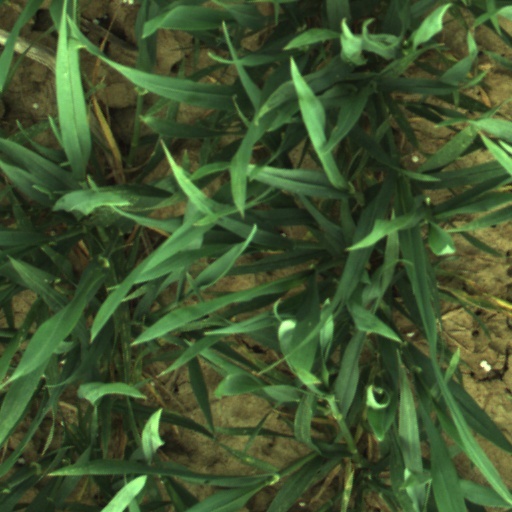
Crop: wheat